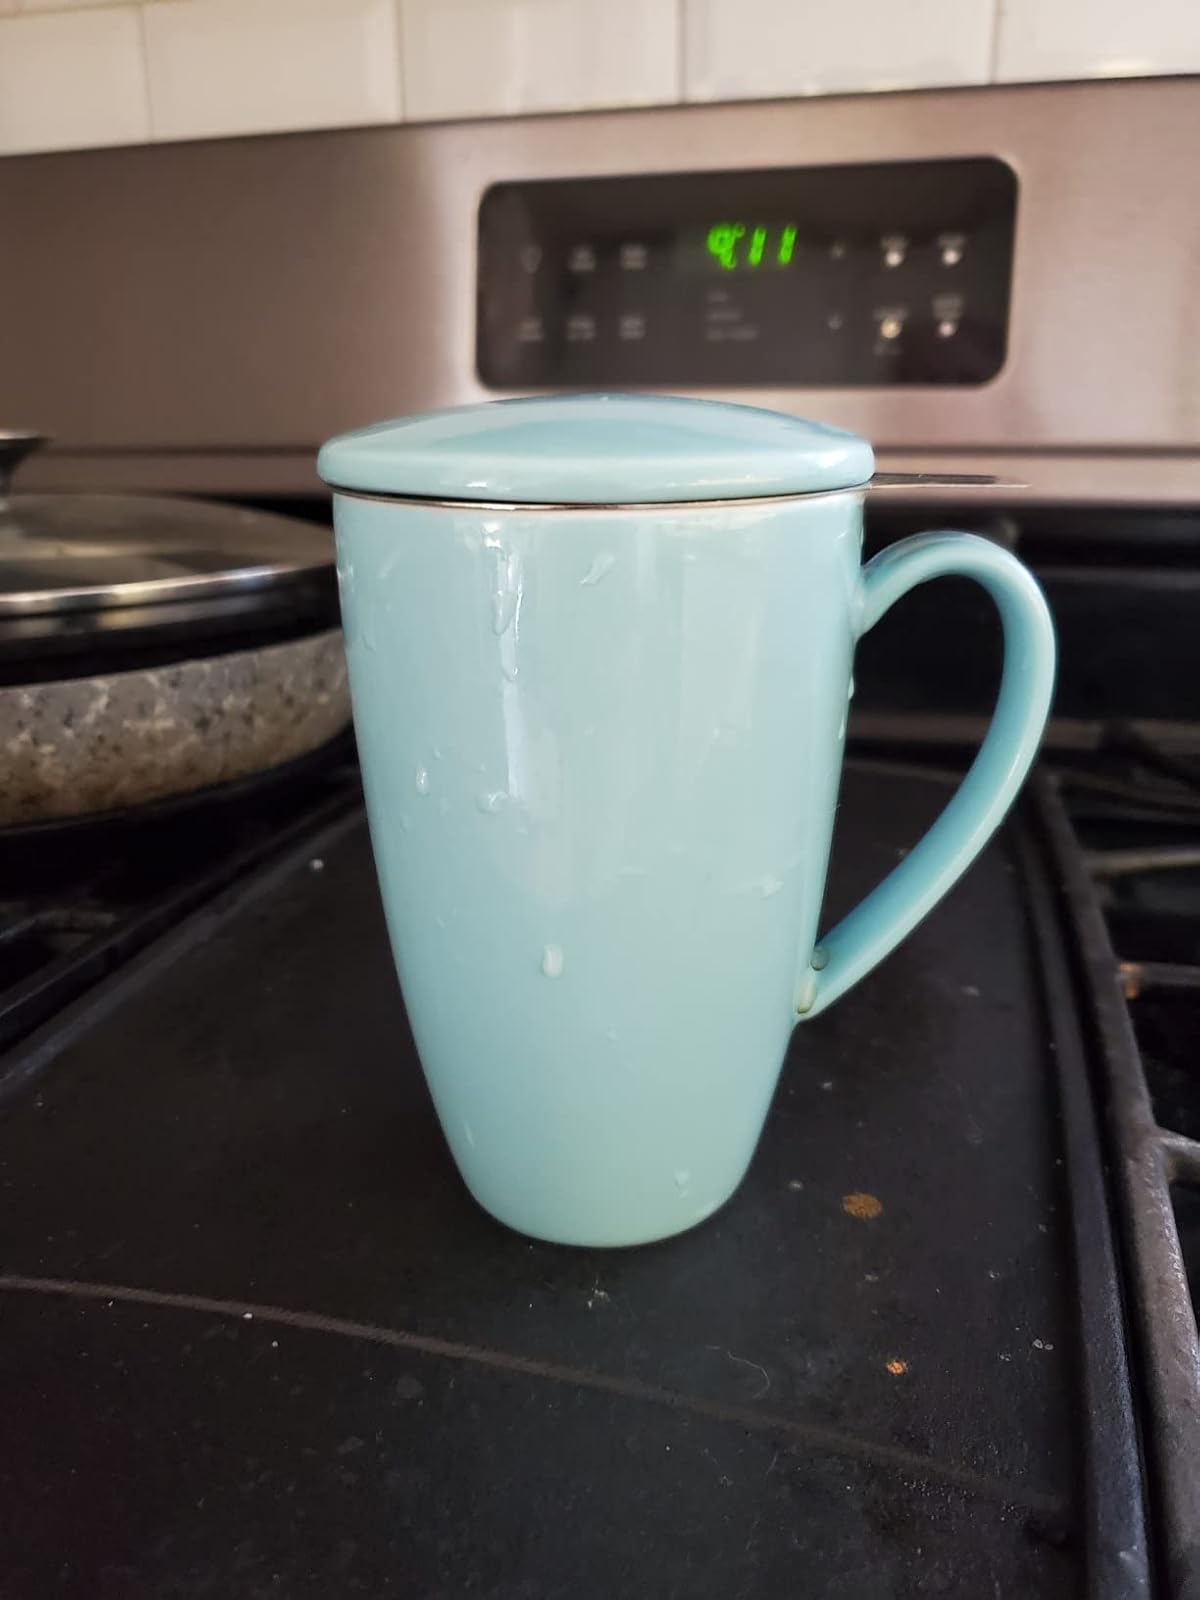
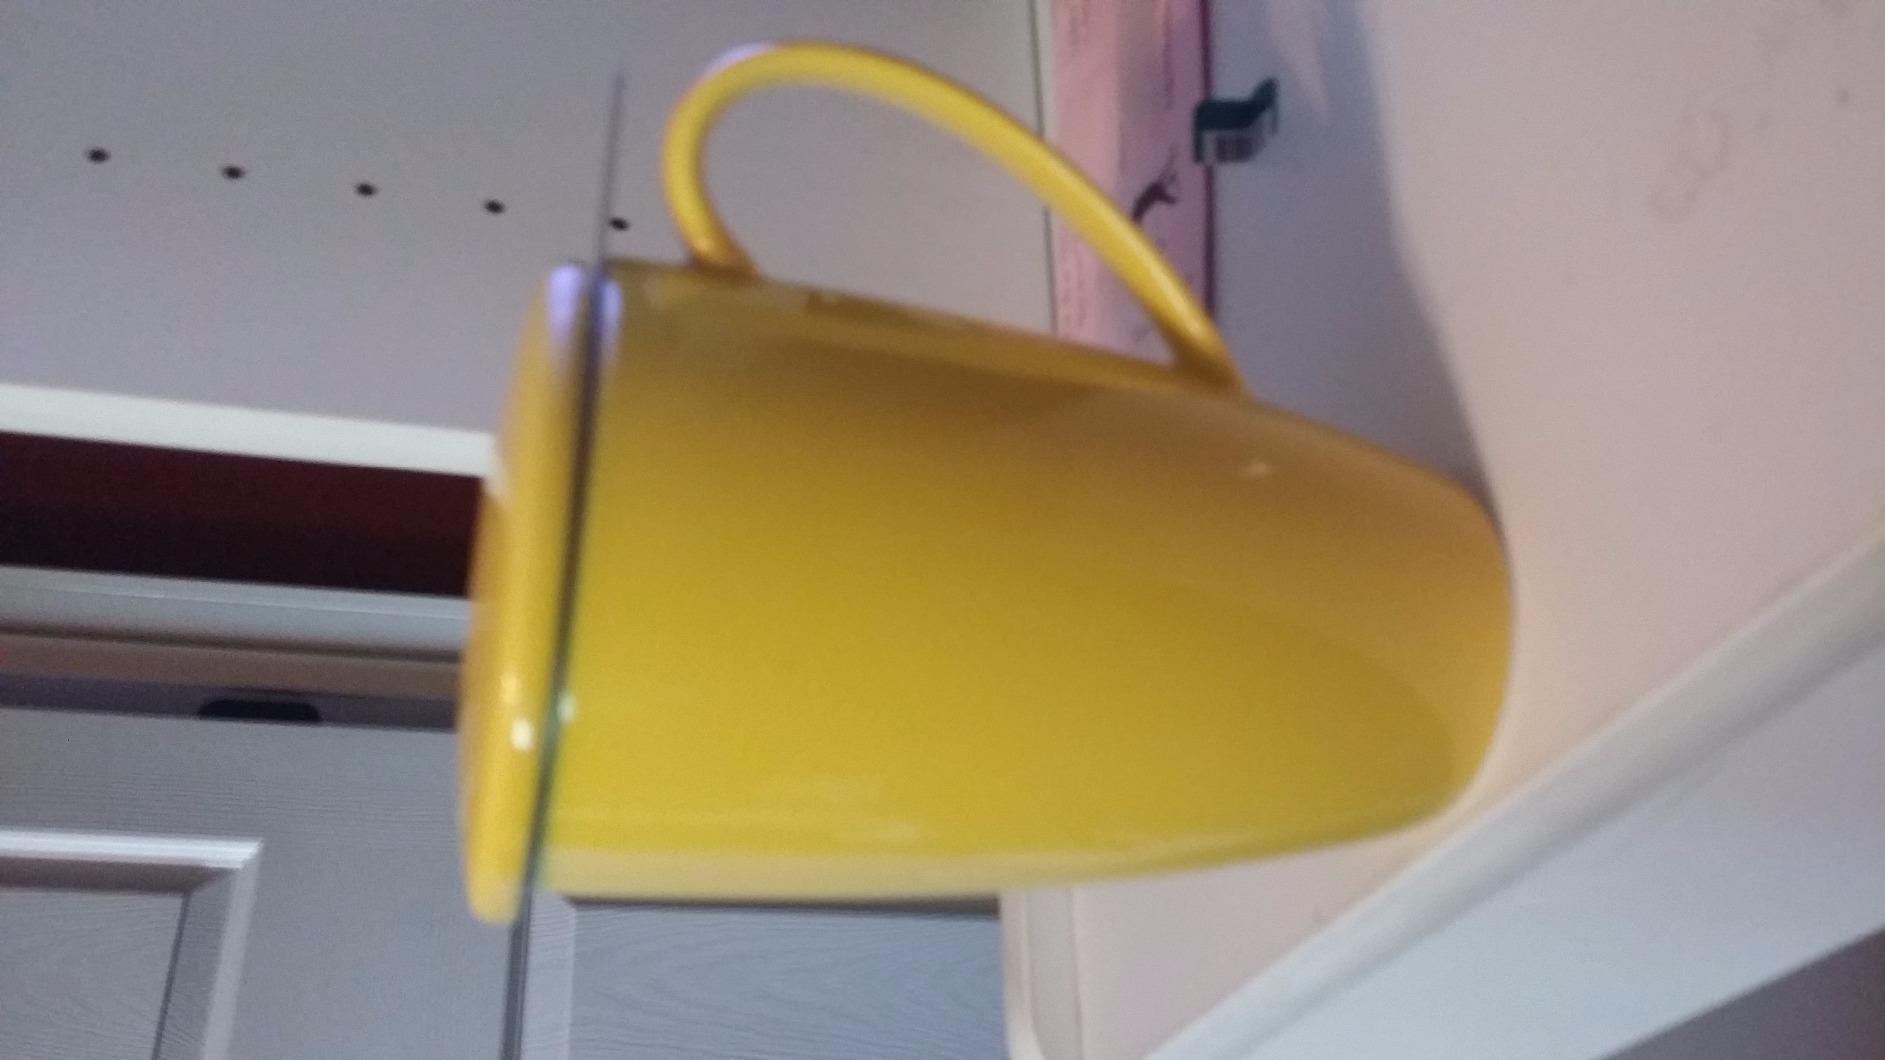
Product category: items_mug
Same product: no